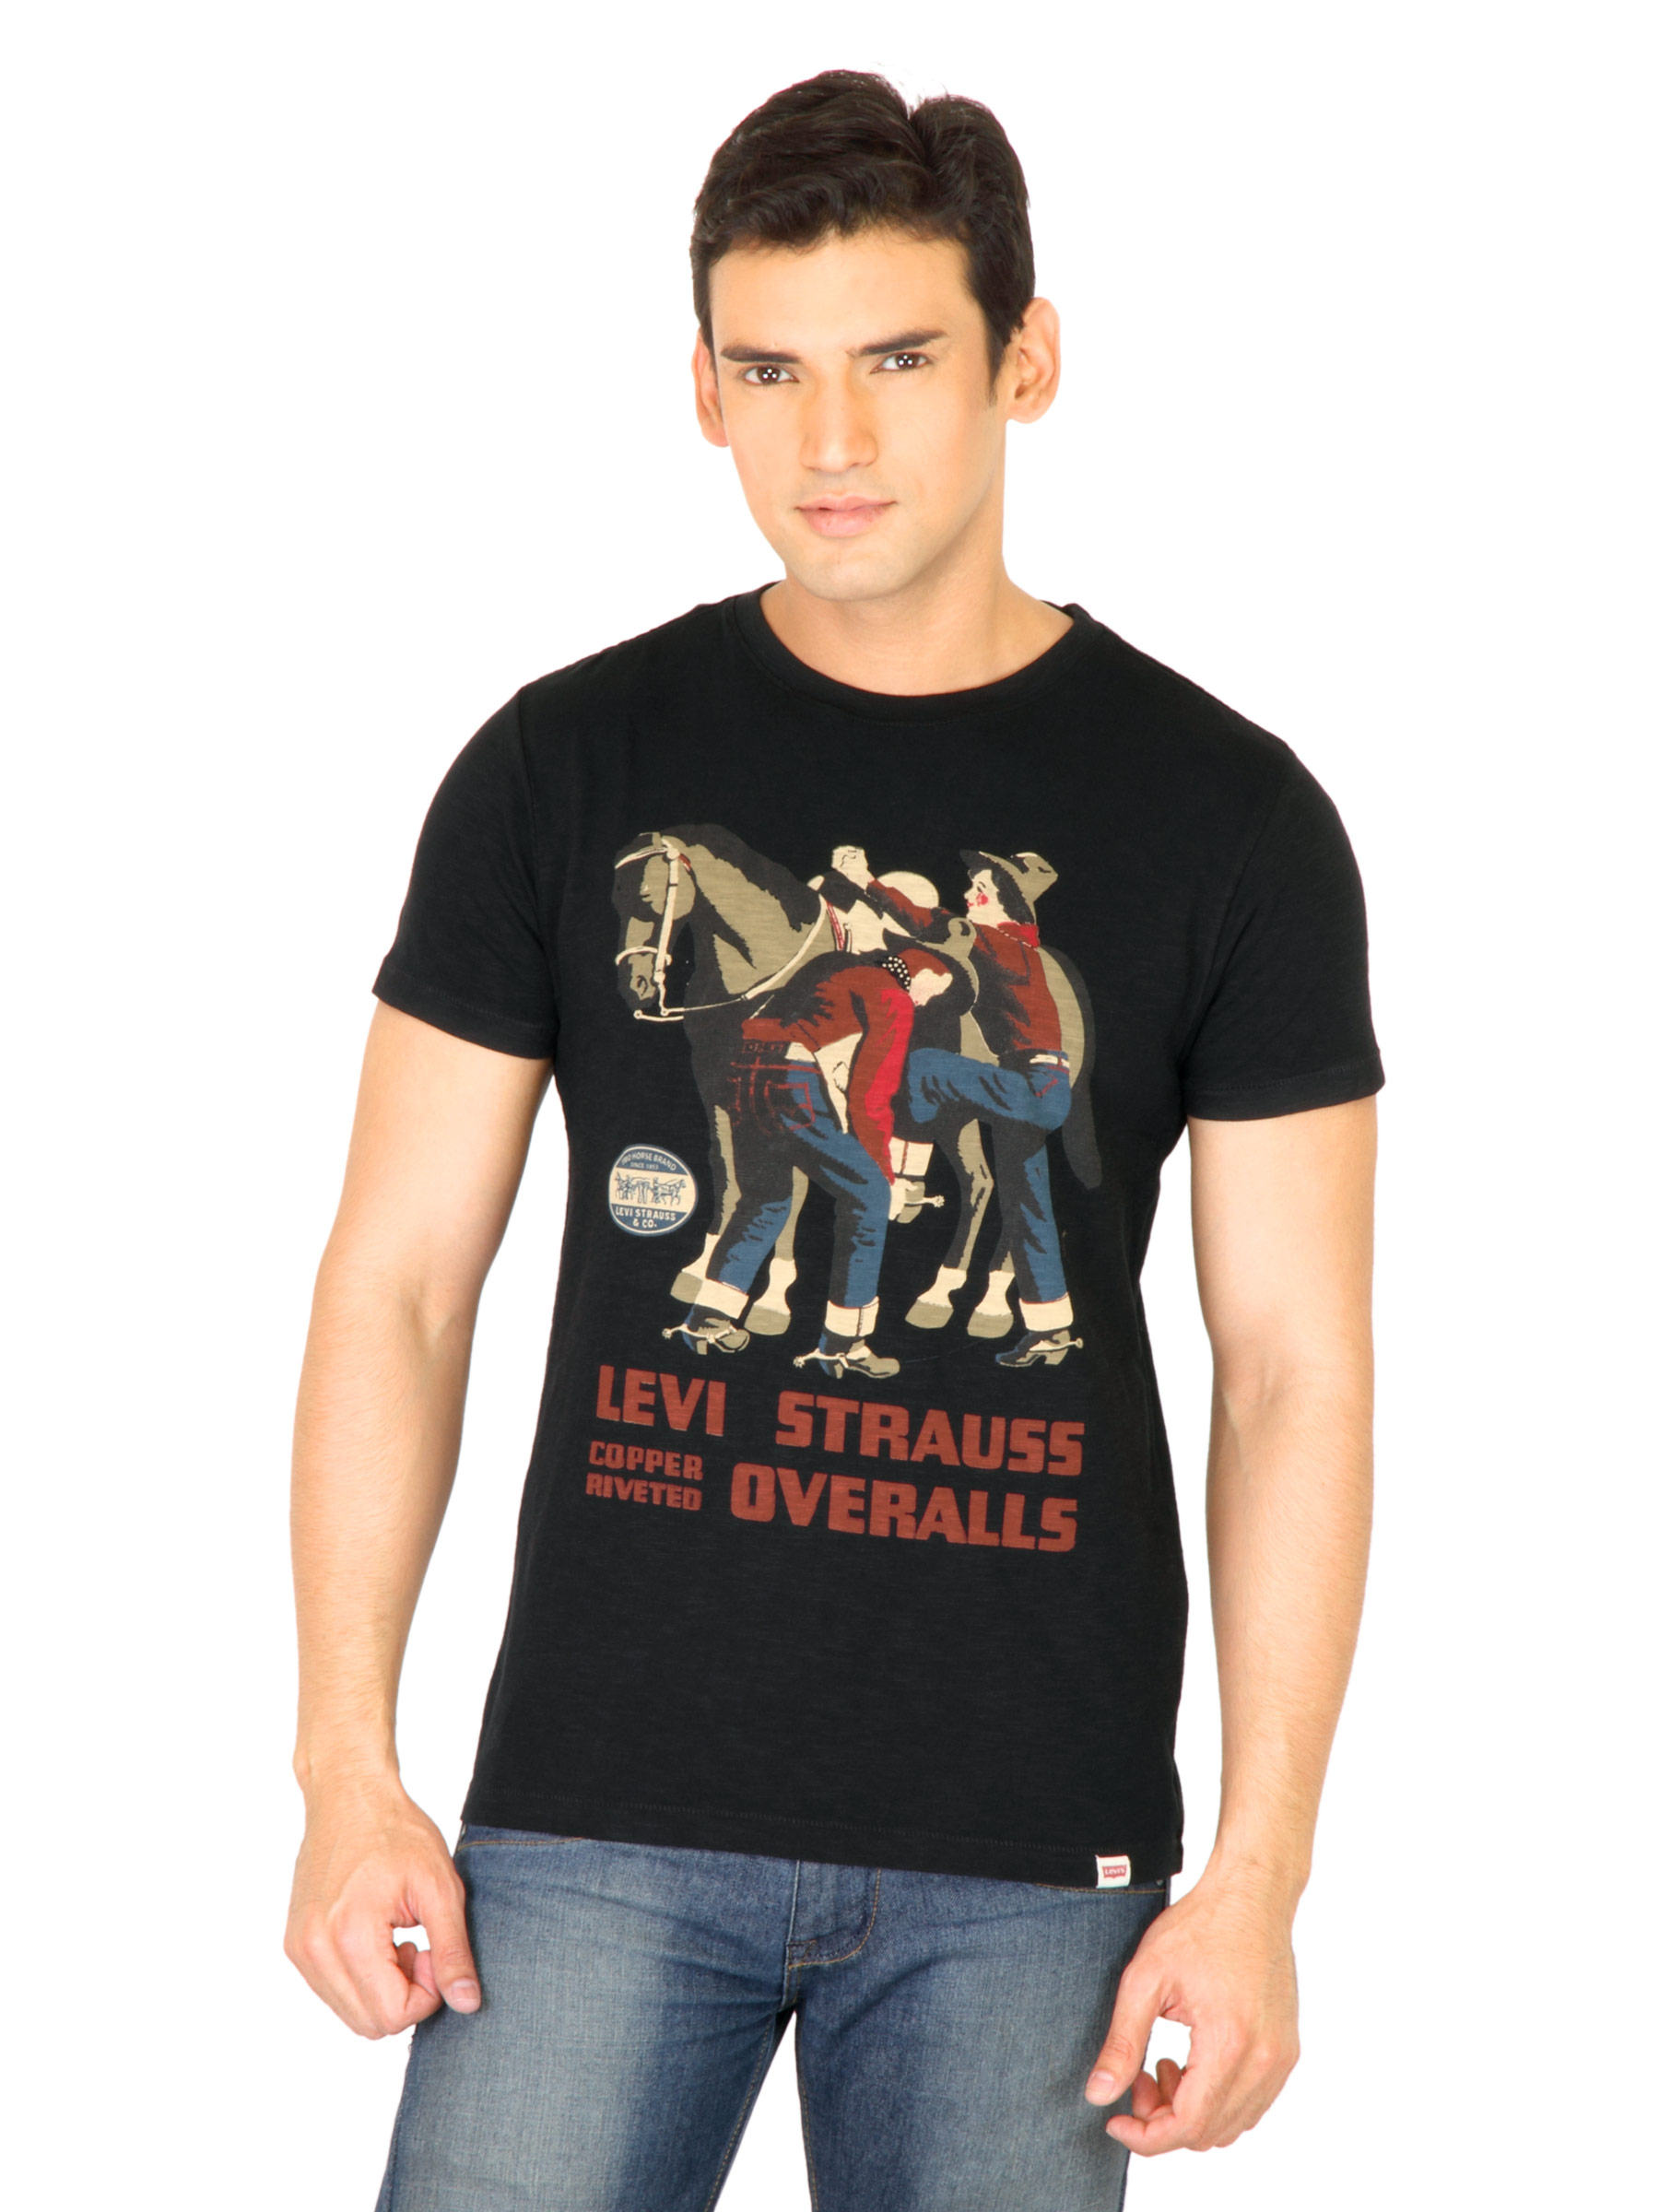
Levi's Men Graphic Print Black Tshirt
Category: Apparel / Topwear / Tshirts
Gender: Men
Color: Black
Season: Fall 2011
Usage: Casual